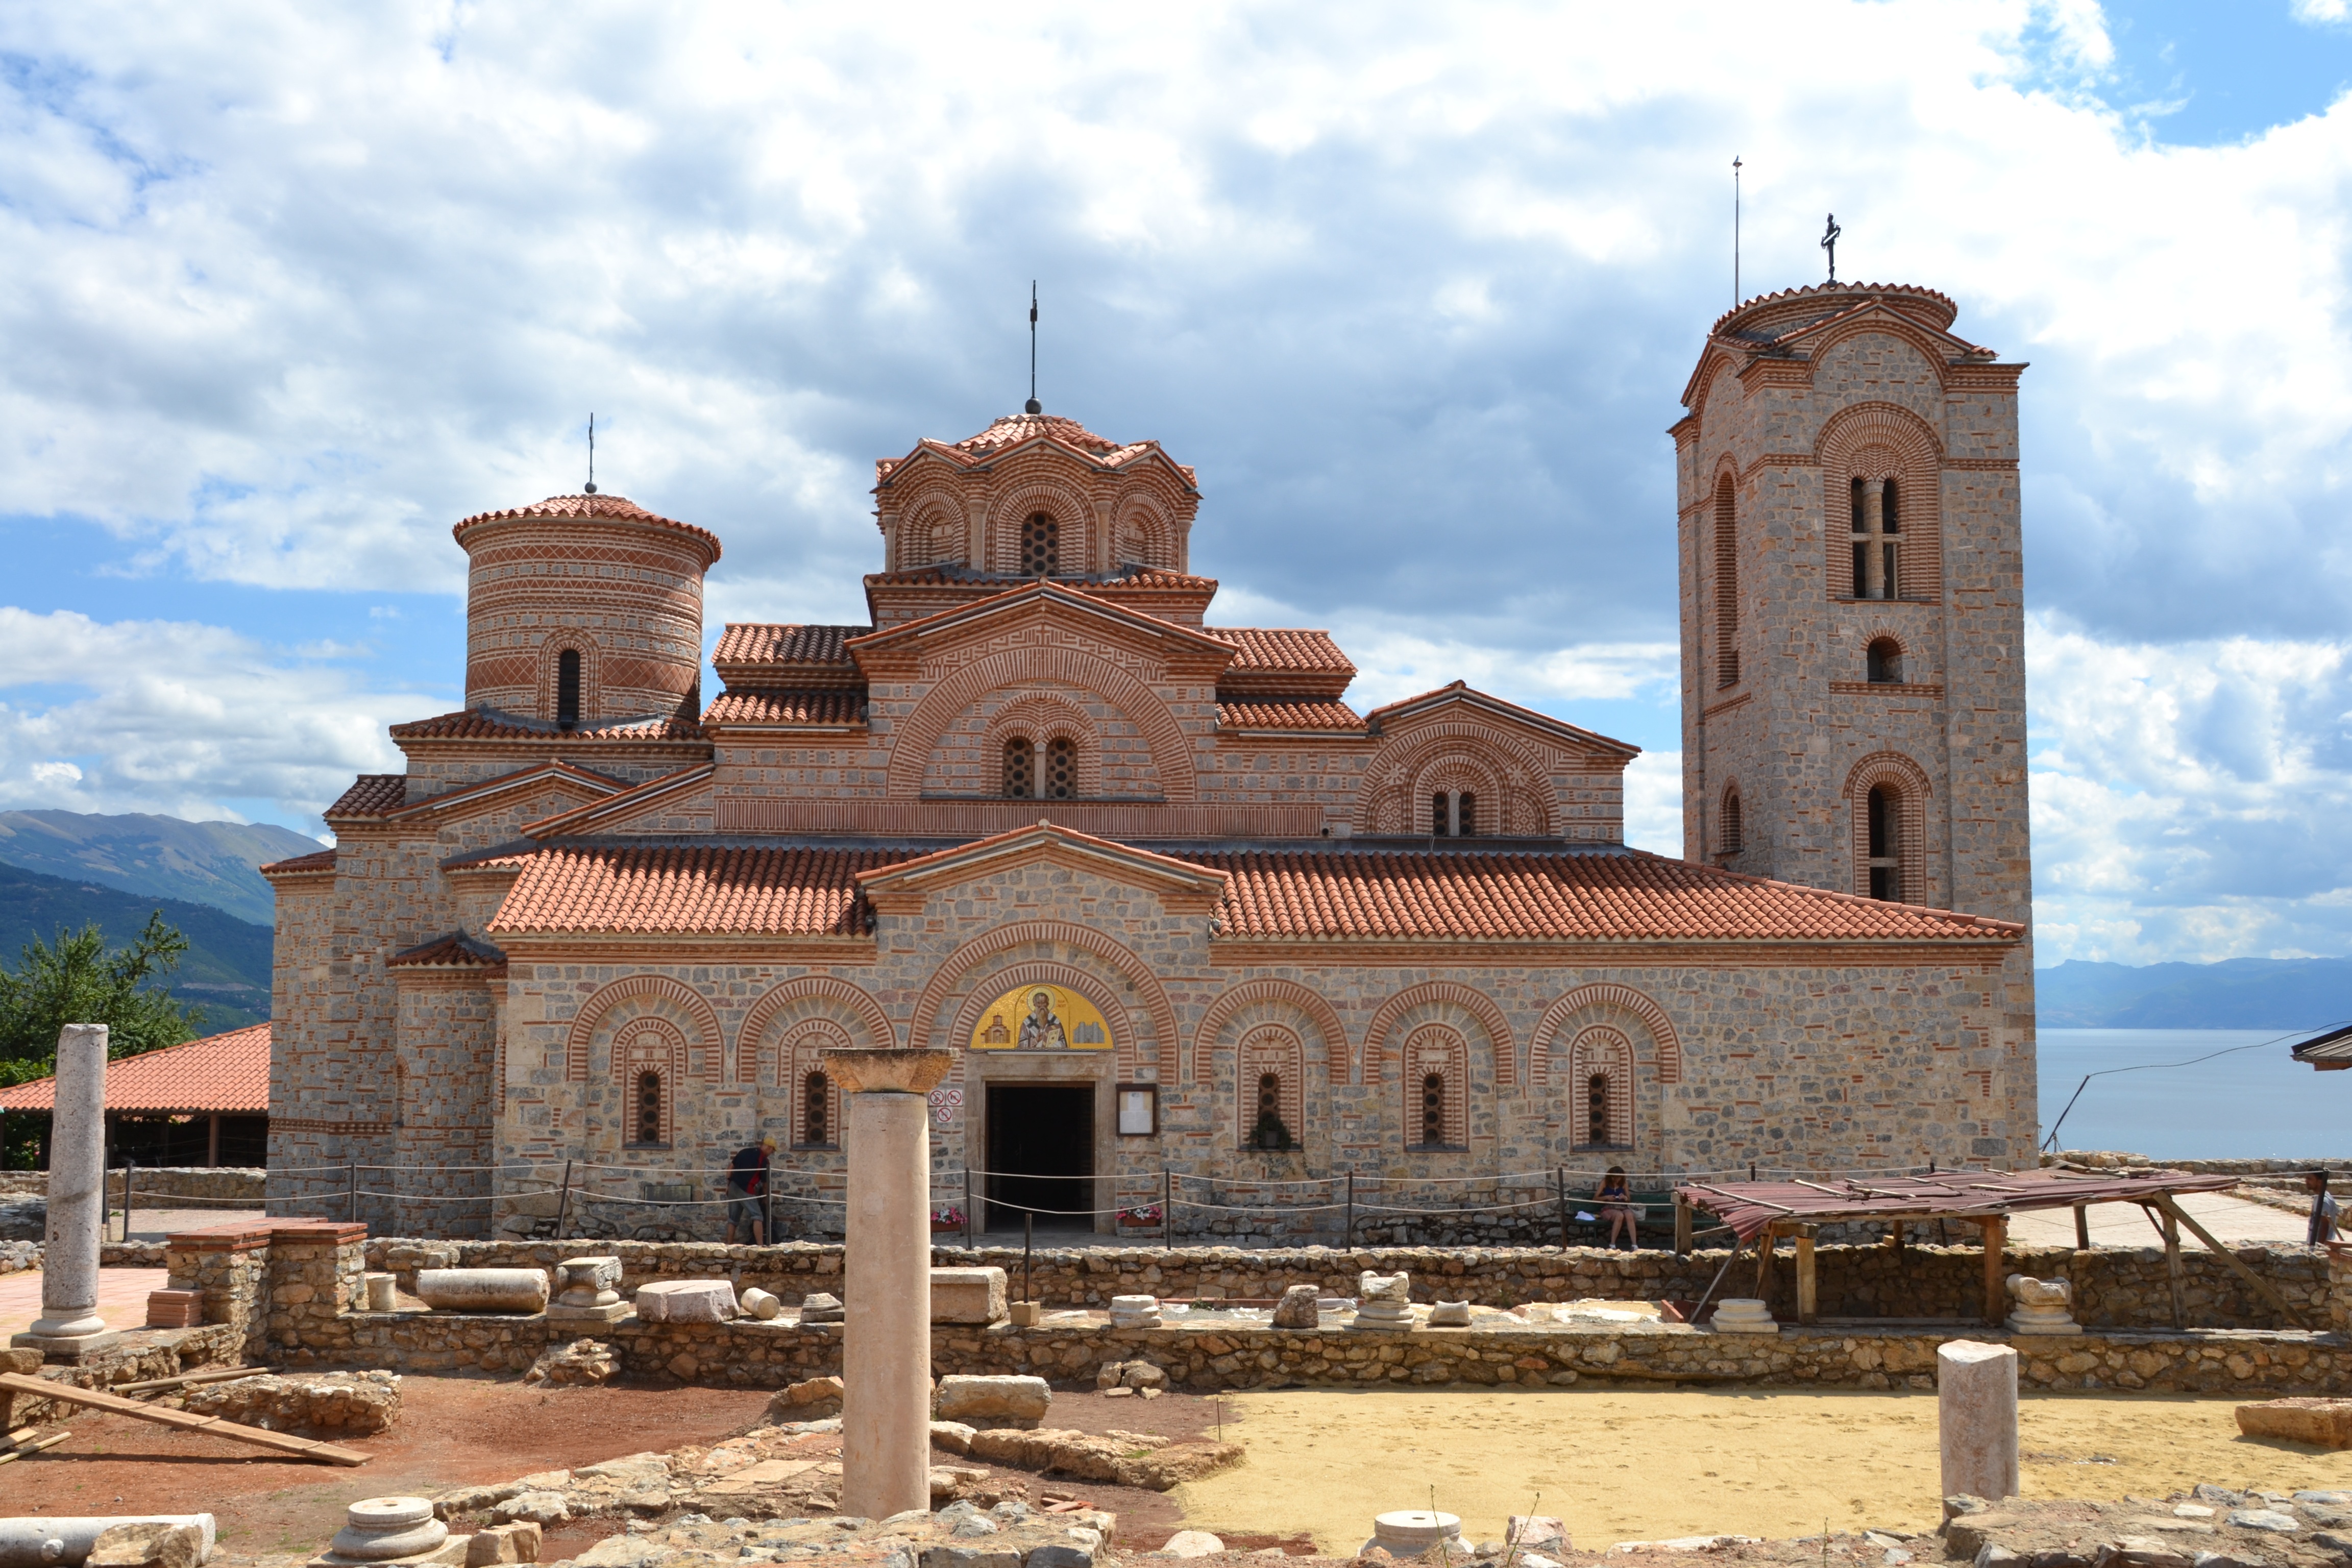
building, tower, landmark, church, place of worship, monastery, basilica, macedonia, unesco world heritage site, historic site, ancient history, ohrid, plaushnik, byzantine architecture, spanish missions in california